Gypsy jazz

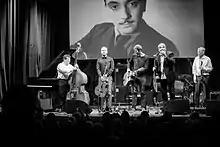
An image of Django Reinhardt, "originator" of gypsy jazz, presides over the Hot Club de Norvège at Djangofestivalen 2018

Gypsy jazz (also known as sinti jazz, gypsy swing, jazz manouche or hot club-style jazz) is a musical idiom inspired by the Romani jazz guitarist Jean "Django" Reinhardt (1910–1953), in conjunction with the French jazz violinist Stéphane Grappelli (1908–1997), as expressed by their group the Quintette du Hot Club de France. The style has its origins in France and the Manouche clan of Romanis, and has remained popular amongst this clan. Gypsy jazz is often called by the French name "jazz manouche", or alternatively, "manouche jazz" in English-language sources.